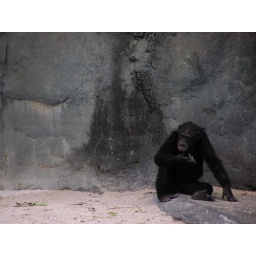
Chimp in front of rock wall at Miami Metro Zoo